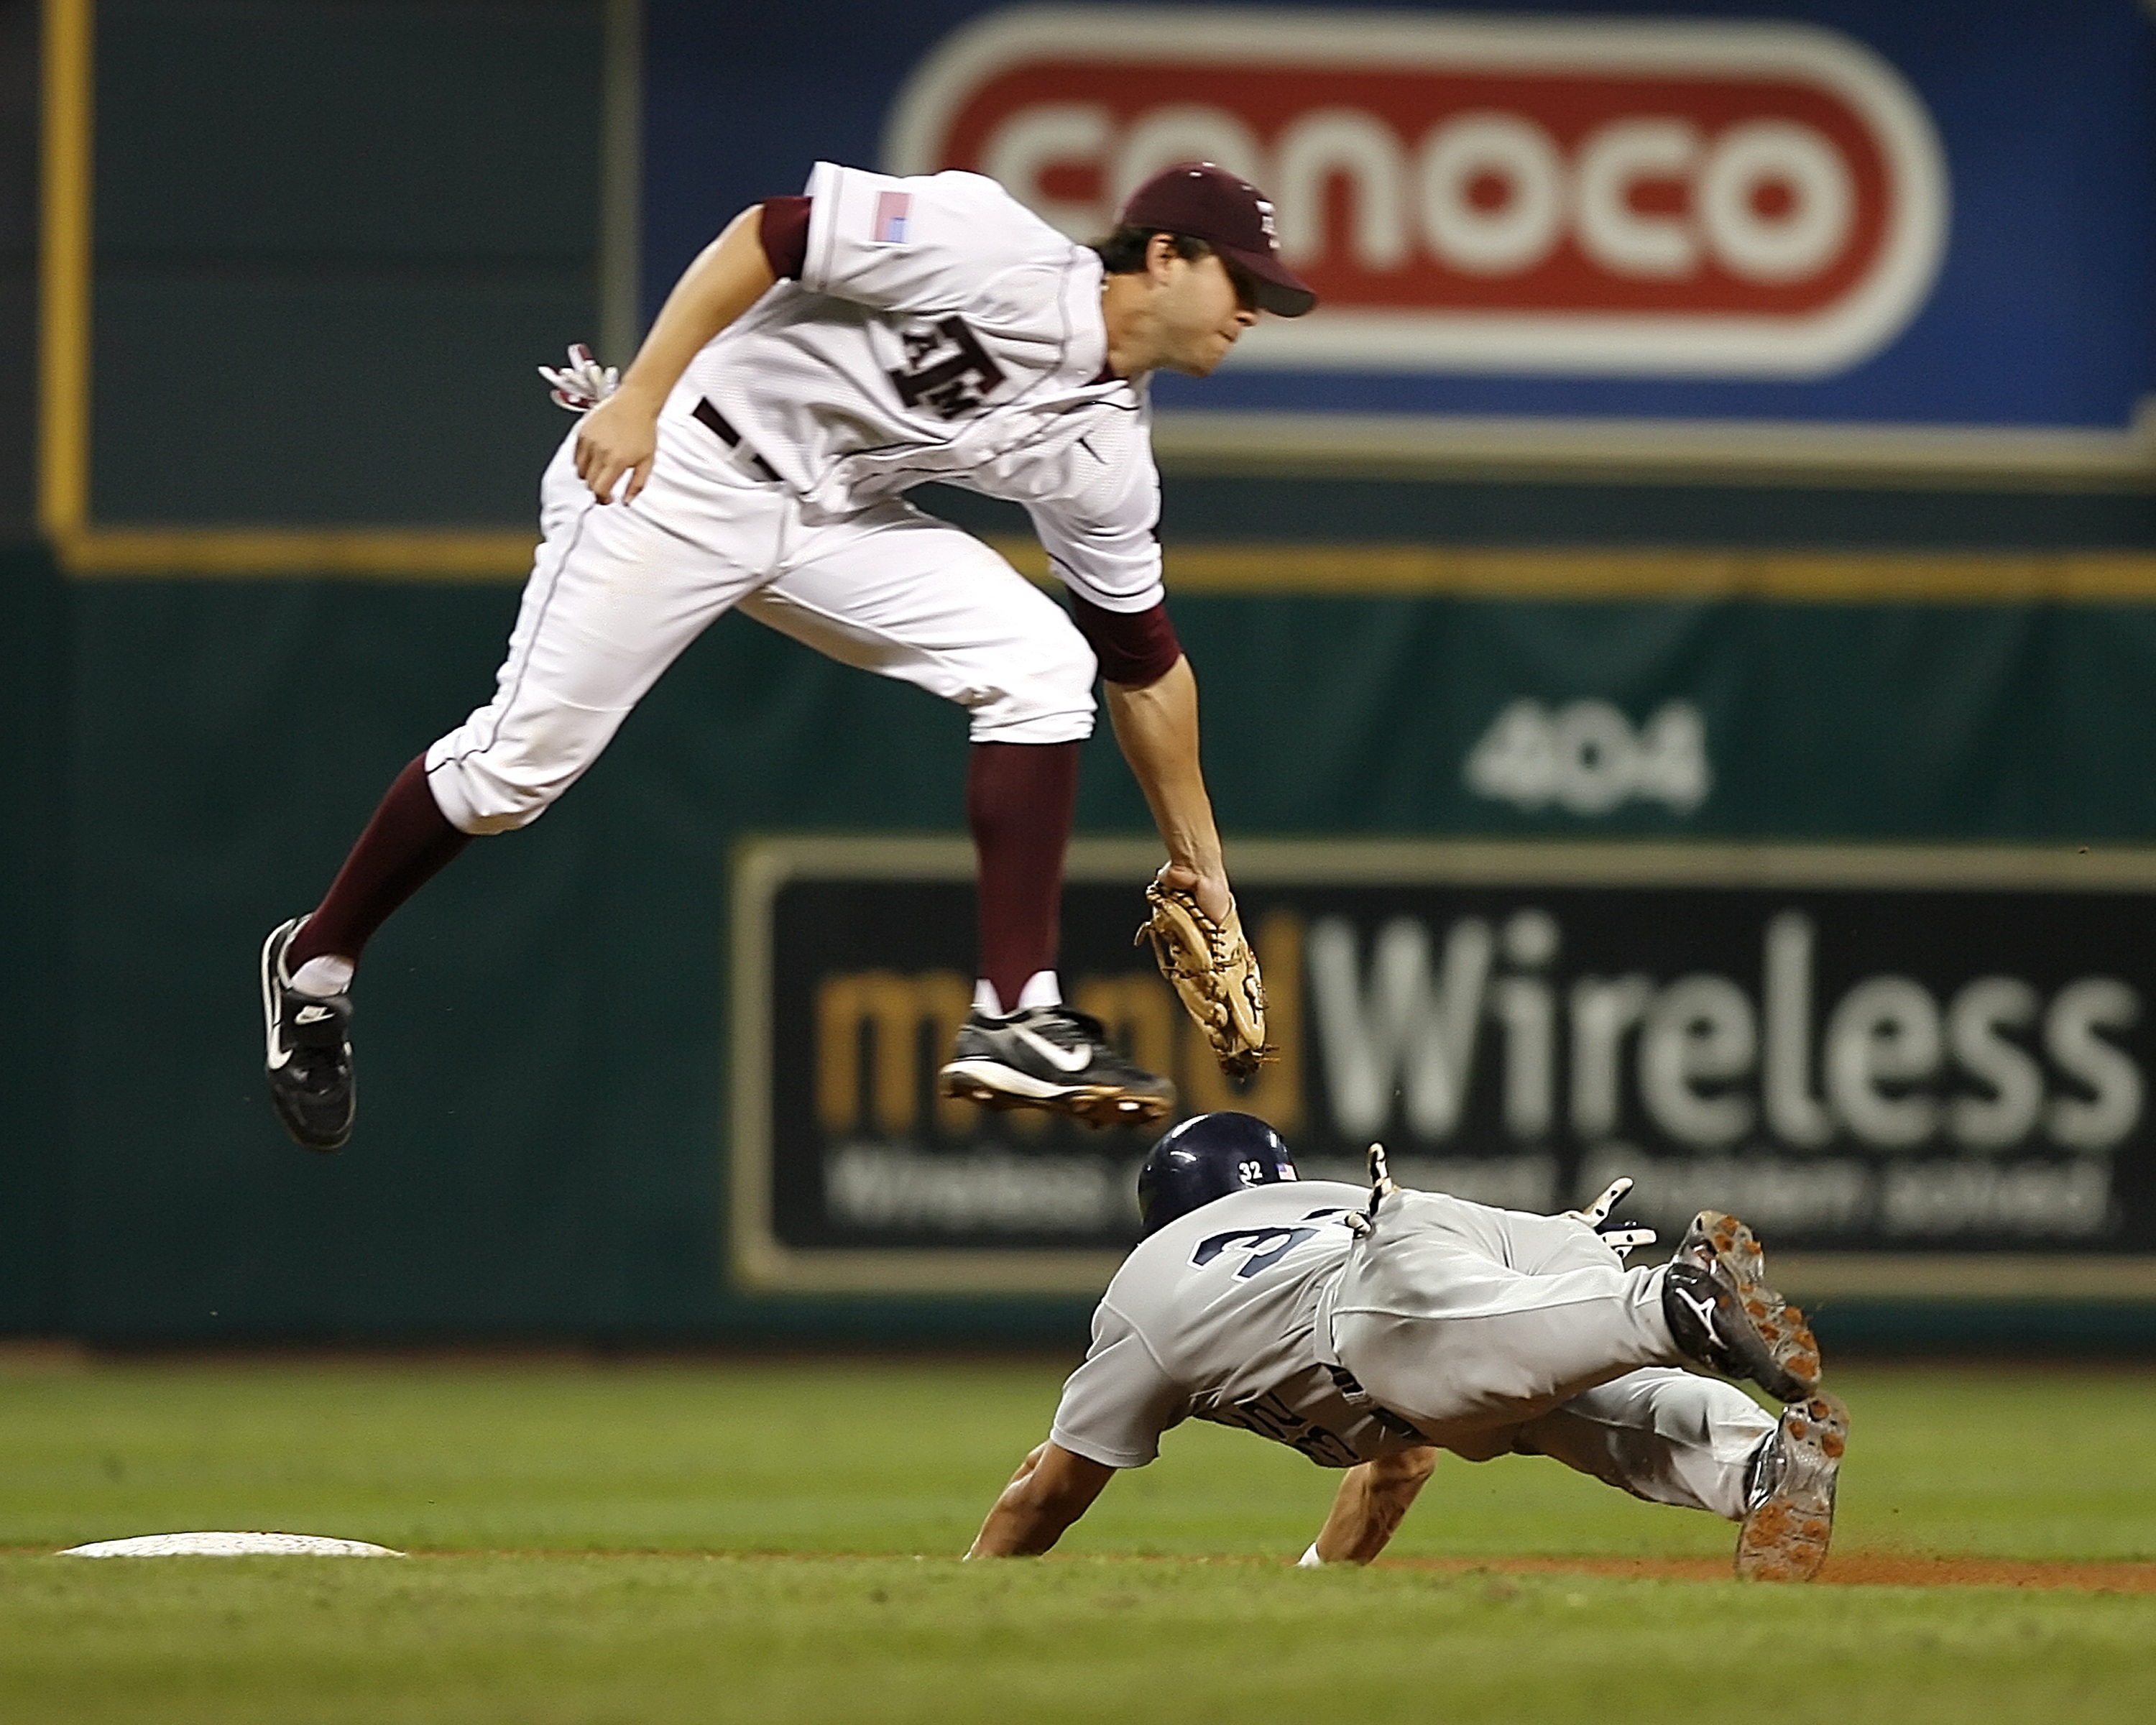
grass, baseball, sport, field, ground, game, play, jump, action, runner, leap, player, baseball field, pitch, dive, competition, american, sports, pitcher, ball, tag, horizontal, slide, base, college, athlete, athletics, baseball player, tackle, football player, infield, ball game, second base, team sport, infielder, college baseball, bat and ball games, baseball positions